Paudash Lake

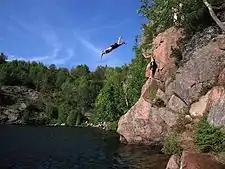
Rock diving in North Bay off Pink Granite Cliffs

The native trees of the Paudash Lake area include the silver, red, sugar, mountain, and striped maple; the jack, red, and white pine; the largetooth and trembling aspen; the yellow and white birch; black, white, and possibly red spruce; the bur and red oak; the white, black, and red ash; the pin, black, and choke cherry, and the balsam fir, eastern tsuga (hemlock), tamarack (larch), balsam poplar, white cedar ("Thuja occidentalis"), American beech, ironwood ("Ostrya virginiana"), and speckled alder.